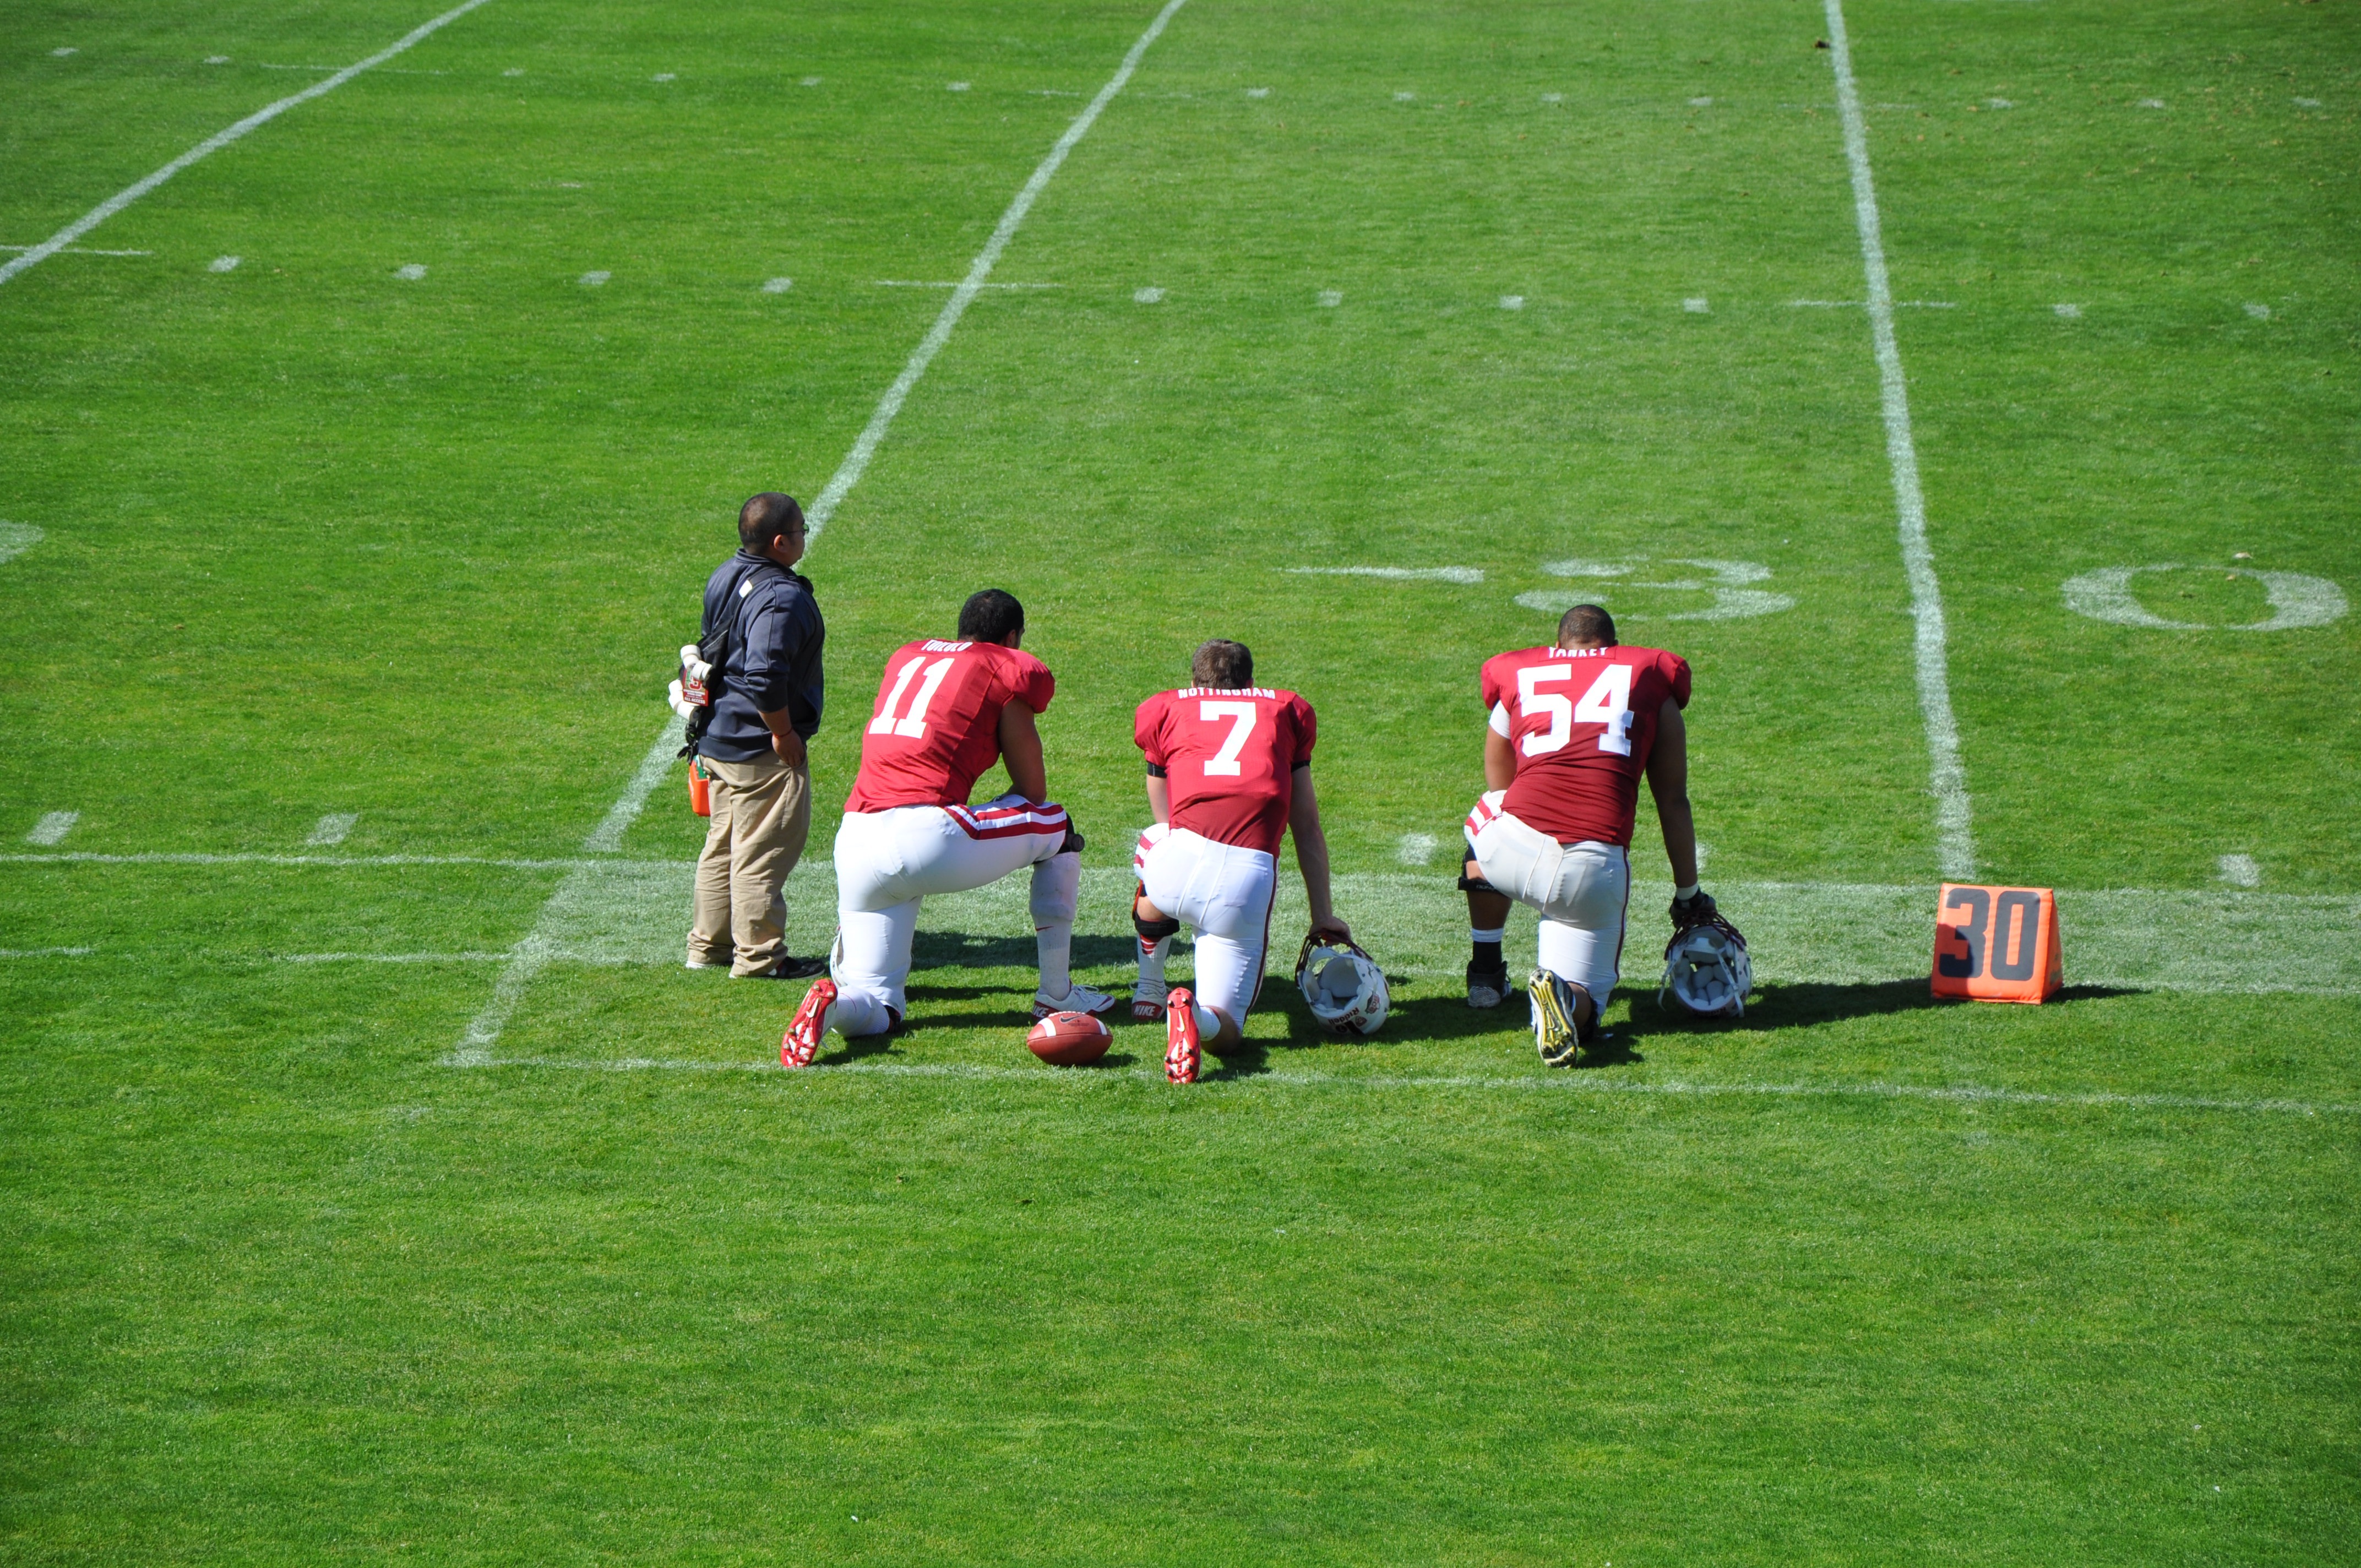
grass, structure, lawn, soccer, stadium, player, sports, tournament, kick, tackle, football player, ball game, team sport, sport venue, soccer specific stadium, competition event